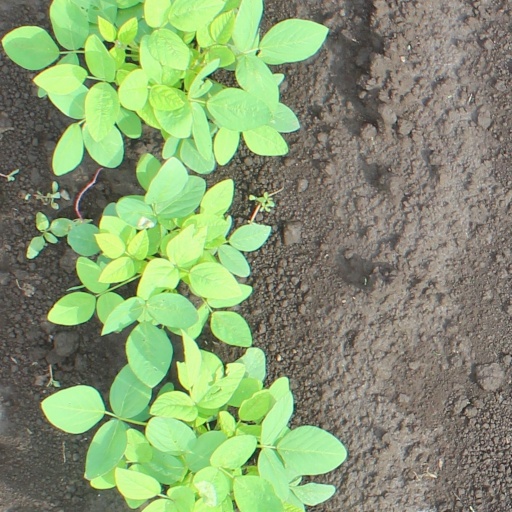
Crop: soybean